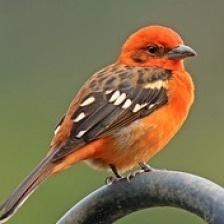
Species: FLAME TANAGER
Scientific name: PIRANGA BIDENTATA